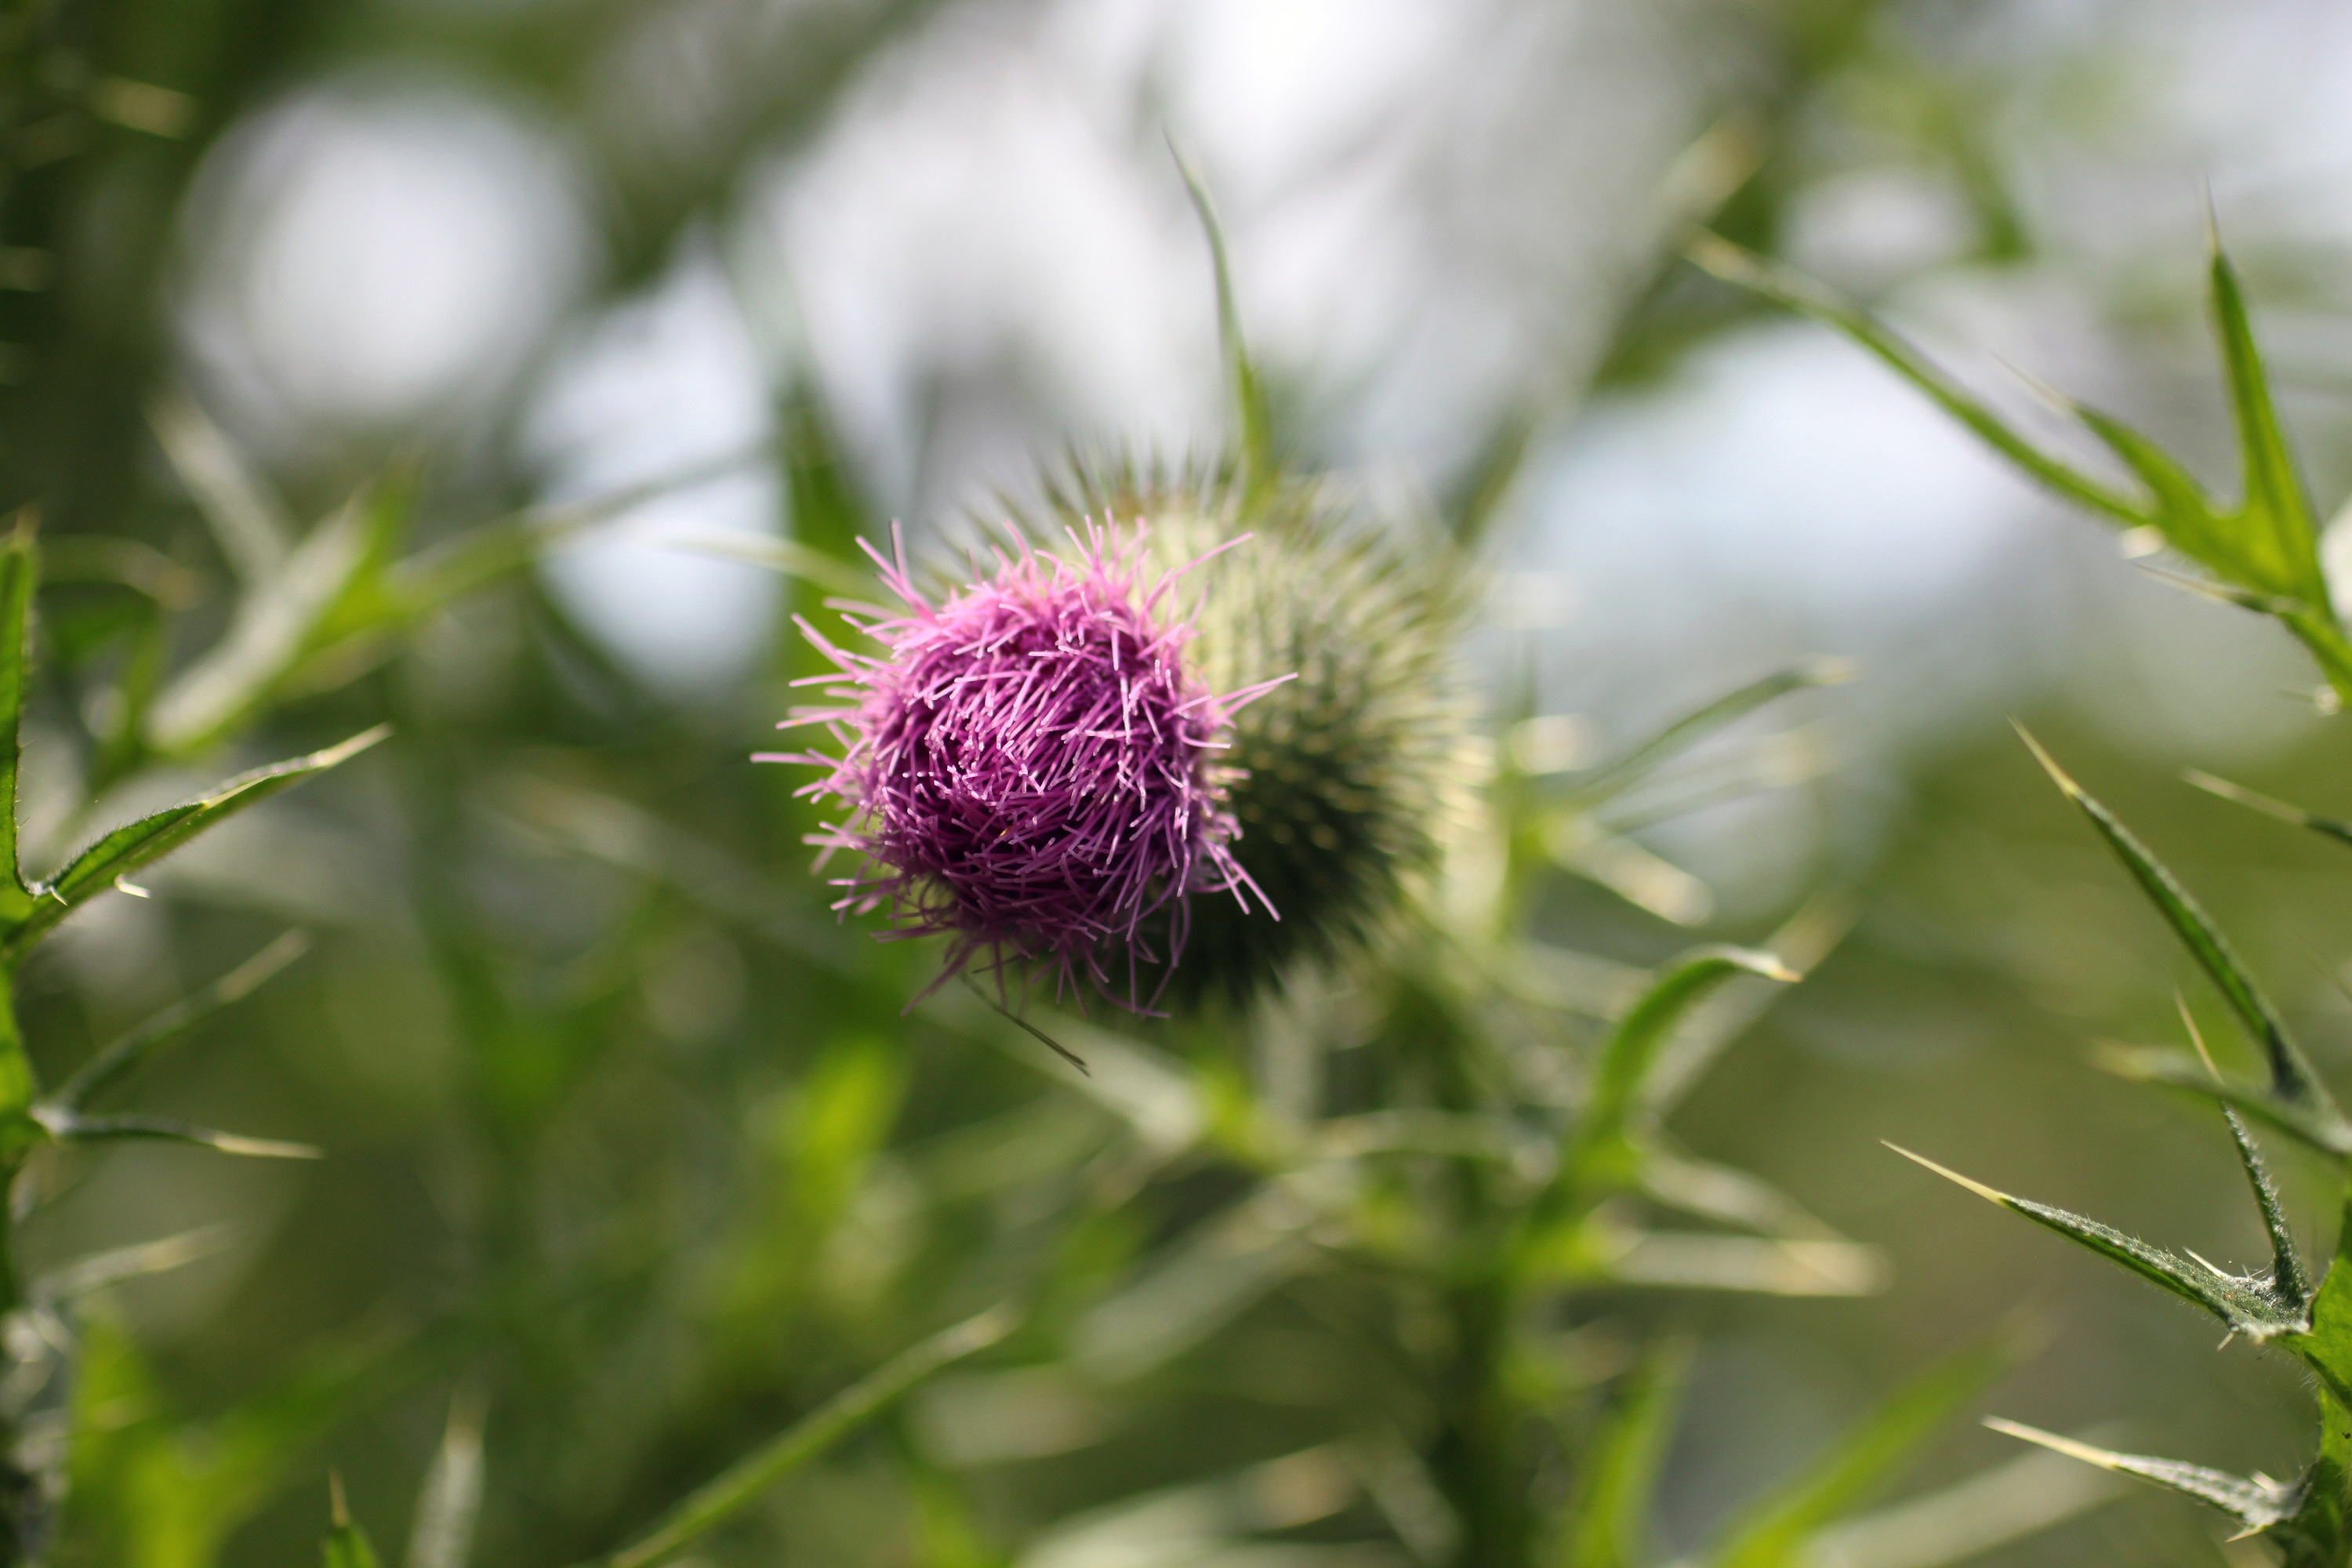
nature, grass, blossom, plant, field, meadow, leaf, flower, purple, petal, summer, wild, food, green, color, natural, botany, garden, pink, flora, botanical, wildflower, weed, close up, outdoors, outside, head, thorns, thistle, beauty, bud, macro photography, bird food, flowering plant, daisy family, silybum, plant stem, land plant, thorns spines and prickles